Can't Help Thinking About Me

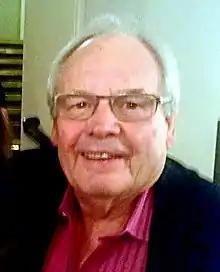
Tony Hatch in 2013, who produced the track and played piano.

By 1965, David Bowie, who was still performing as Davy Jones or Davie Jones at the time, had released a string of singles with numerous bands that failed to garner commercial success. As such, EMI dropped him from the label. His new manager, Ralph Horton, contacted publicist Kenneth Pitt for financial backing and an established partner. At the suggestion of Pitt, Jones changed his name to Bowie to distinguish himself from the singer and actor Davy Jones, who later became one of the Monkees. On the lookout for a label, Horton convinced Tony Hatch, an A&R employee for Pye Records, to sign Bowie. Hatch, who produced and composed songs for other artists at the time, signed him on the grounds that Bowie wrote his own songs. After Pye rejected his recently demoed composition "The London Boys" on the grounds of provocative lyrical content, Bowie rewrote it as "Can't Help Thinking About Me". Hatch later told biographer Paul Trynka: "I remember 'The London Boys'. There were a lot of songs about his background. There was one about the Hackney Marshes which is probably in some archive somewhere."